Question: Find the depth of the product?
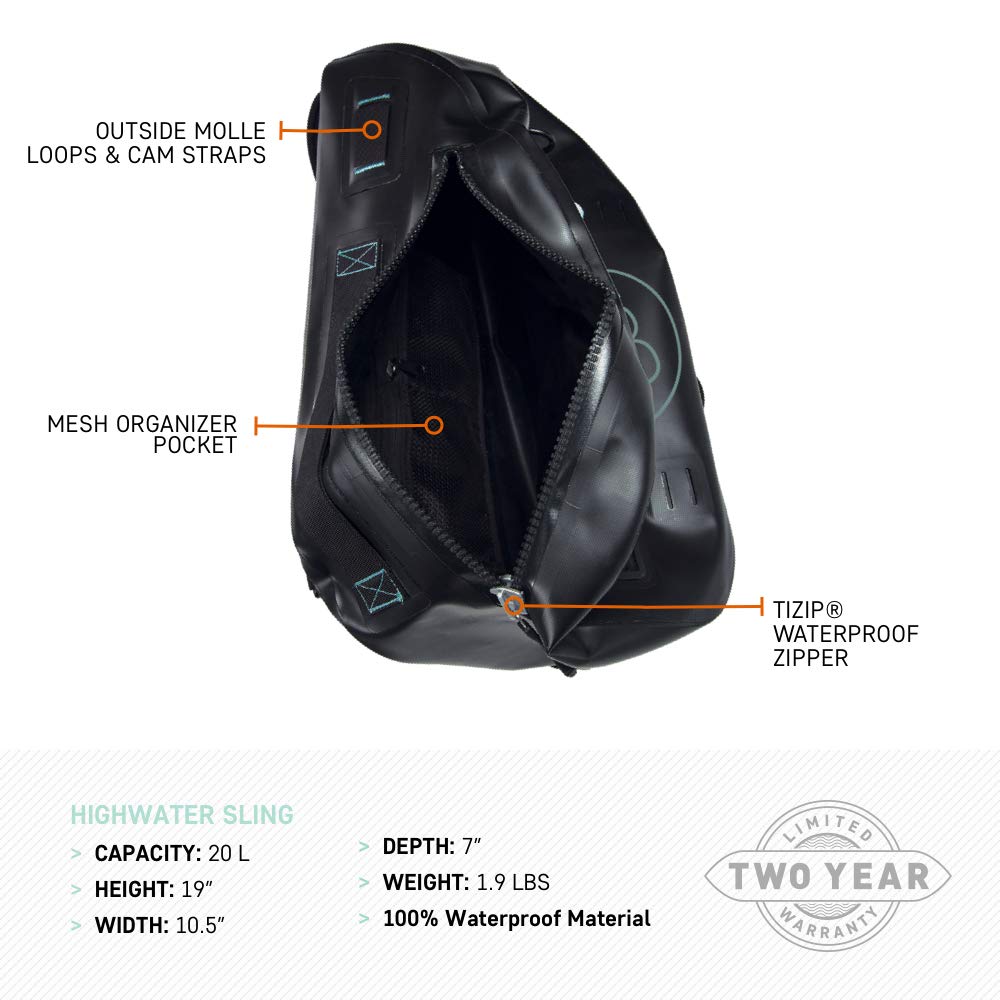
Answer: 19.0 inch